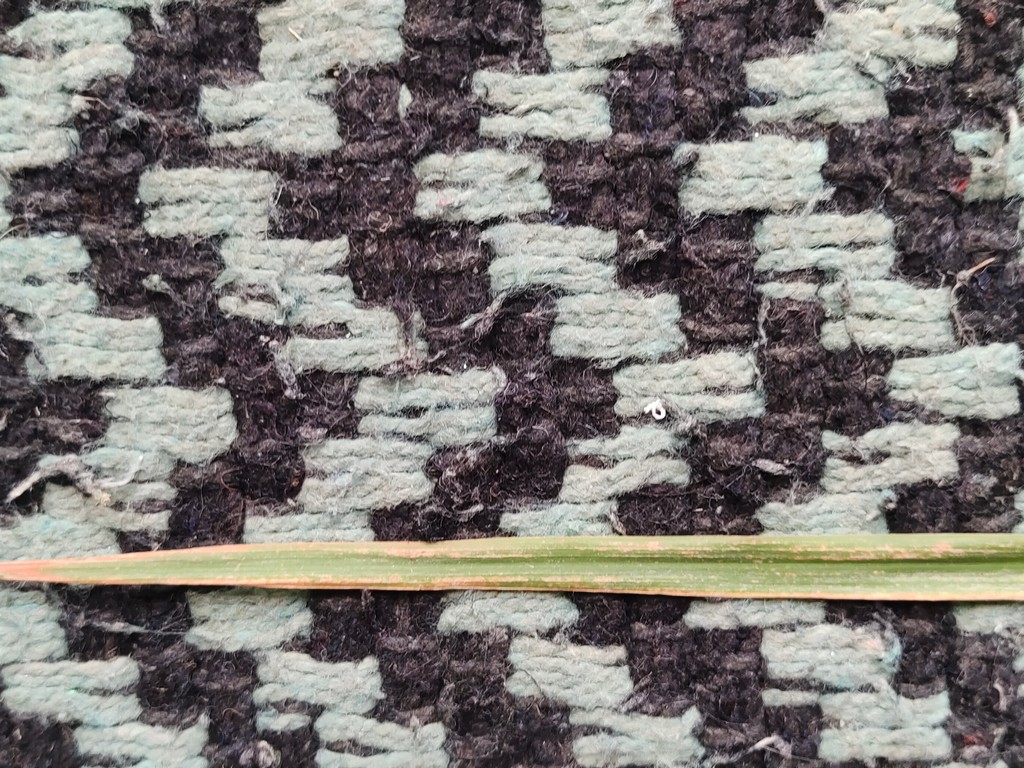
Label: Unhealthy